Zeppelin LZ 74

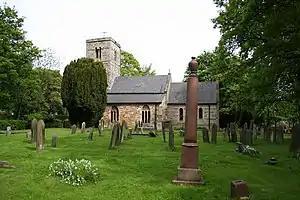
The Zeppelin "LZ 74" ("L 32") memorial shaft (right front) in Saint Giles Churchyard.

LZ 74 (navy designation L 32) was an R Class super-zeppelin belonging to the Imperial German Navy. It was shot down in 1916.